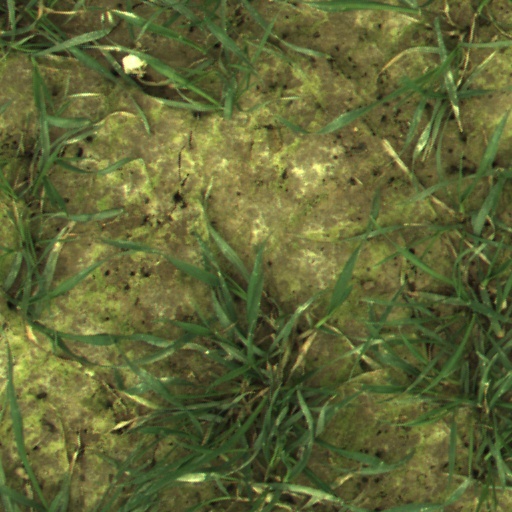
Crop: wheat